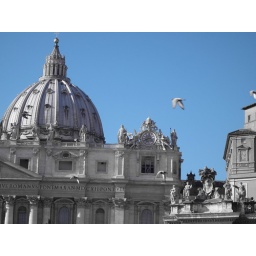
the birds flying around the piazza added to the atmosphere of being swept up in the arms of the vatican